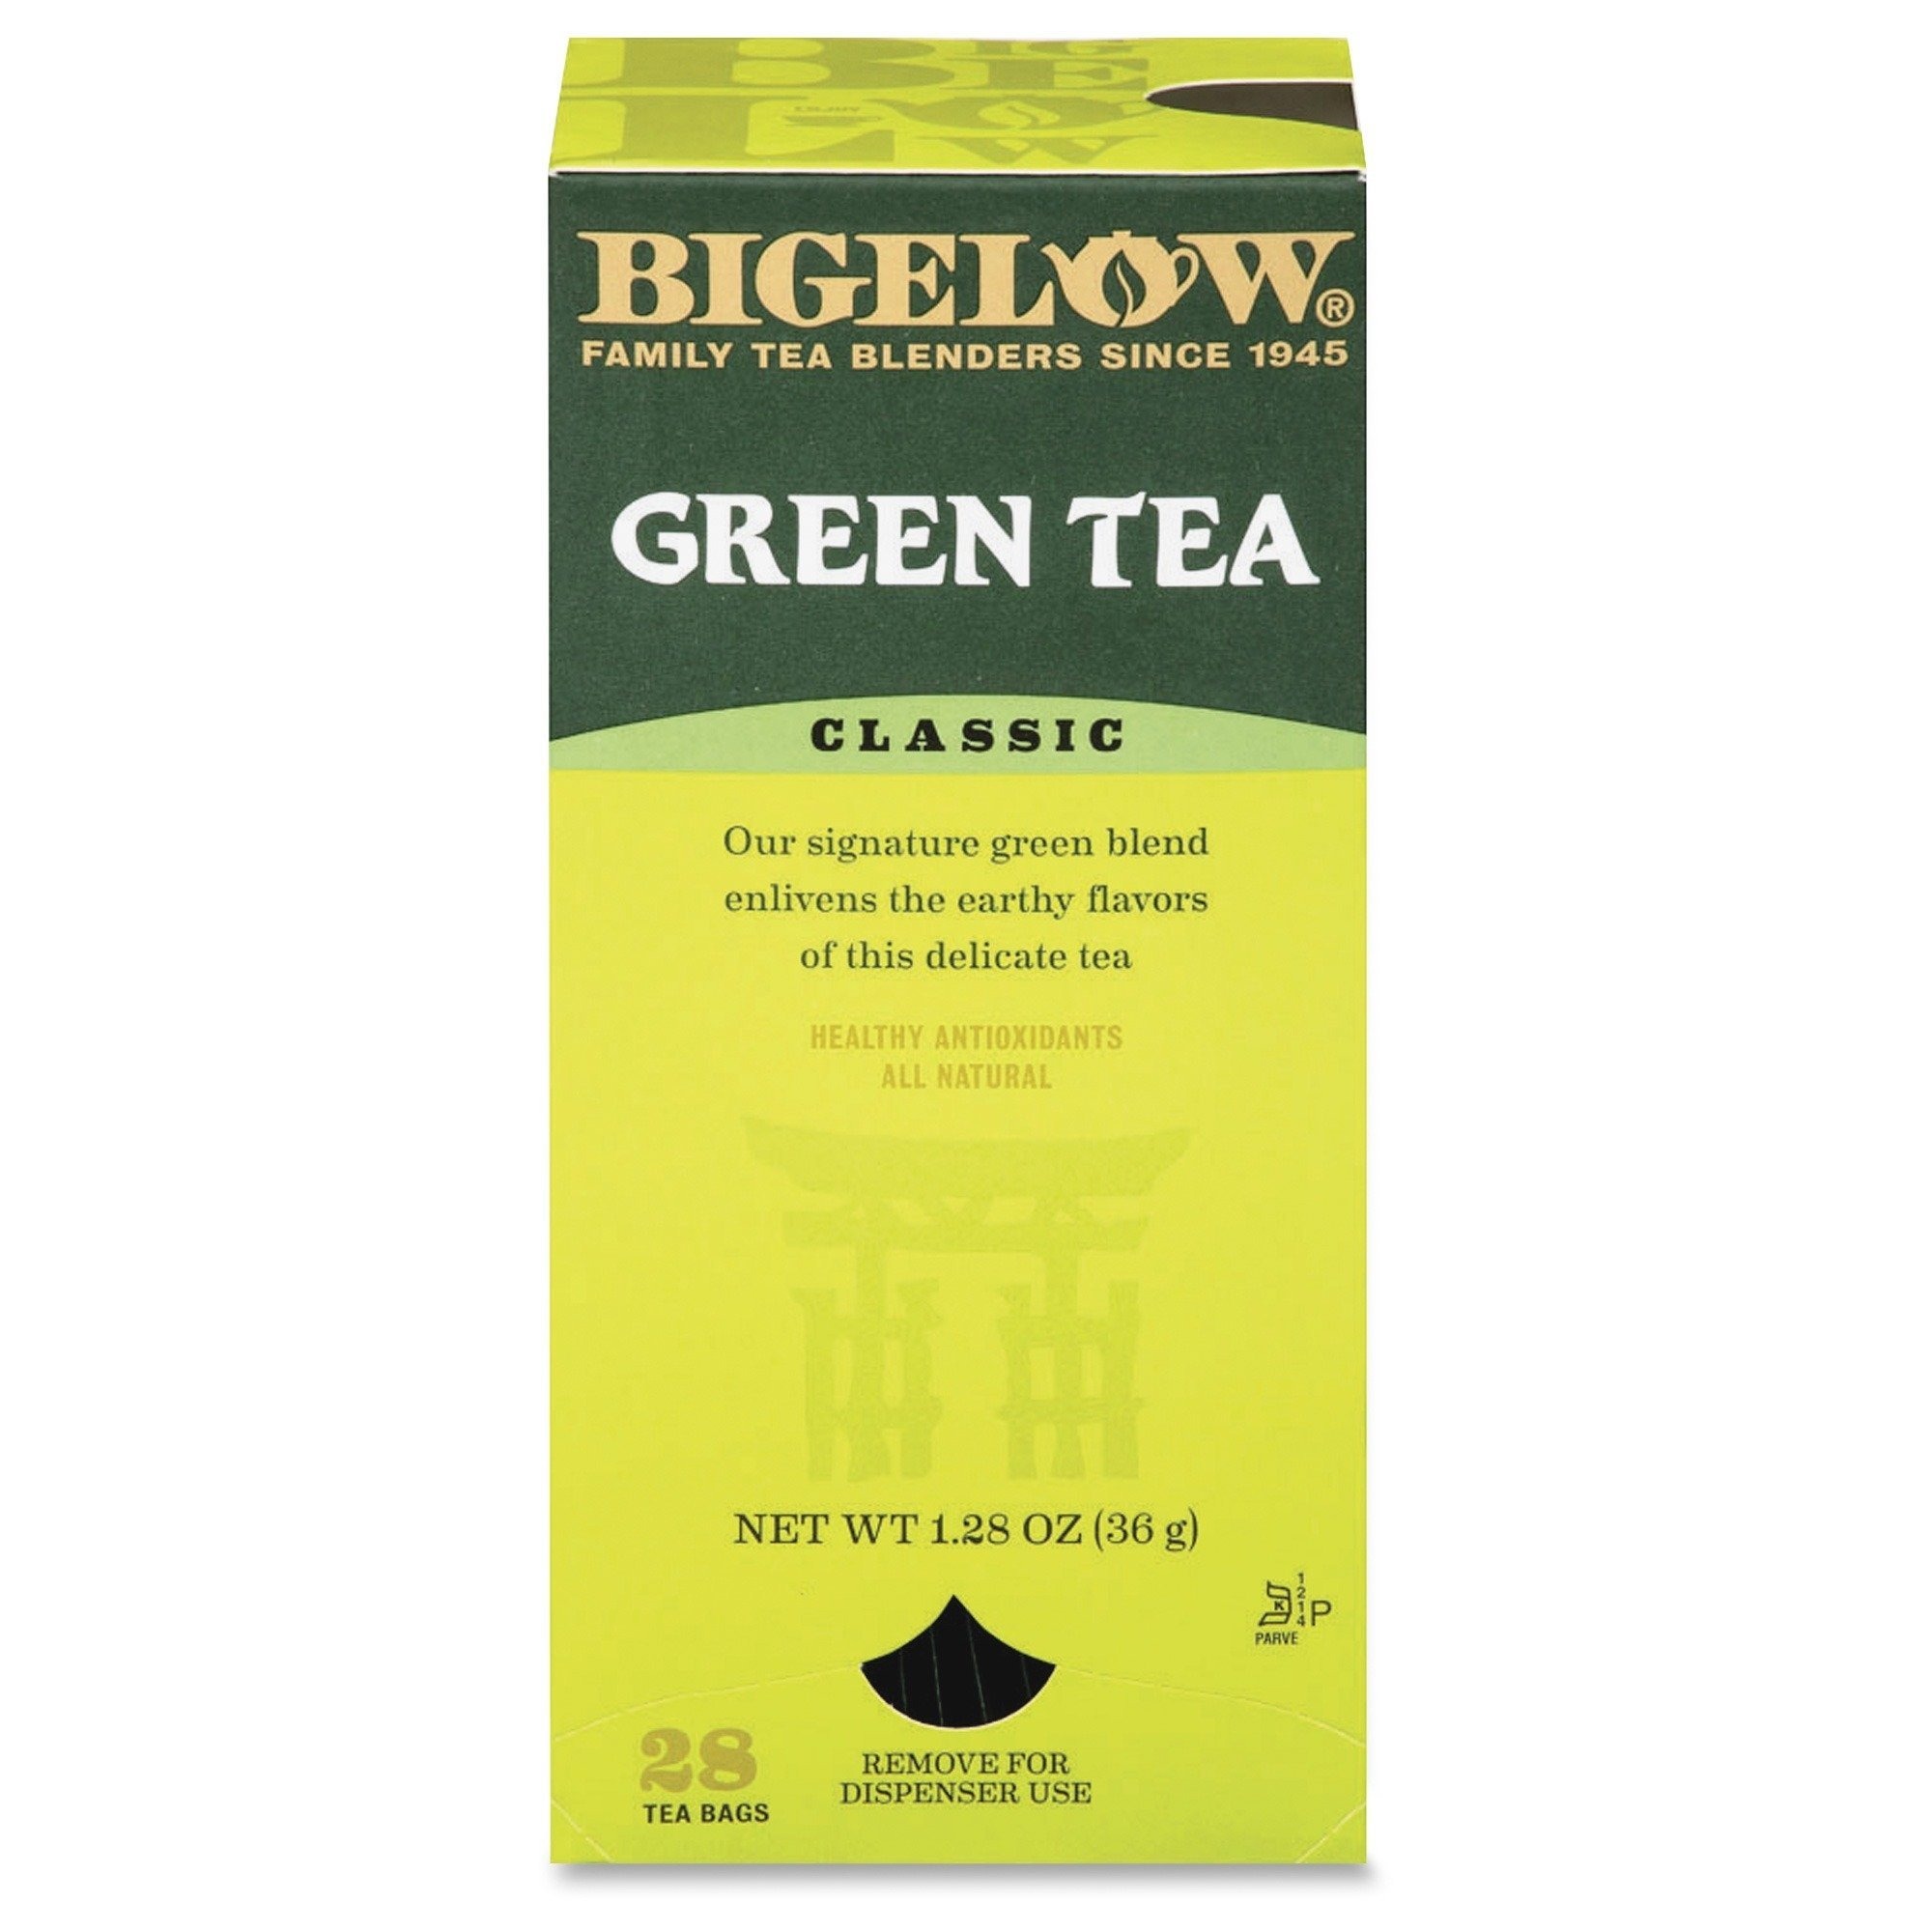
Item Name: Bigelow 00388 Single Flavor Tea, Green, 28 Bags/Box
Bullet Point 1: Sold as 28/BX.
Bullet Point 2: One bag makes 8-oz. cup. Great for home or office.
Product Description: A soothing cup of tea is perfect at any time of day. One bag makes the perfect 8-oz. cup of tea. Great for home and office.
Value: 28.0
Unit: Count

Price: 12.015